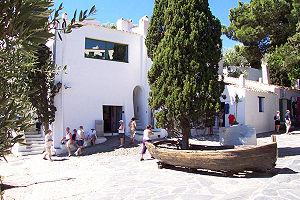
La maison-musée Salvador Dalí de Portlligat près de Cadaqués est une maison qui, après avoir été la seule résidence stable du peintre Salvador Dalí, est aujourd'hui un musée. Elle est située à Port-Lligat, Cadaqués